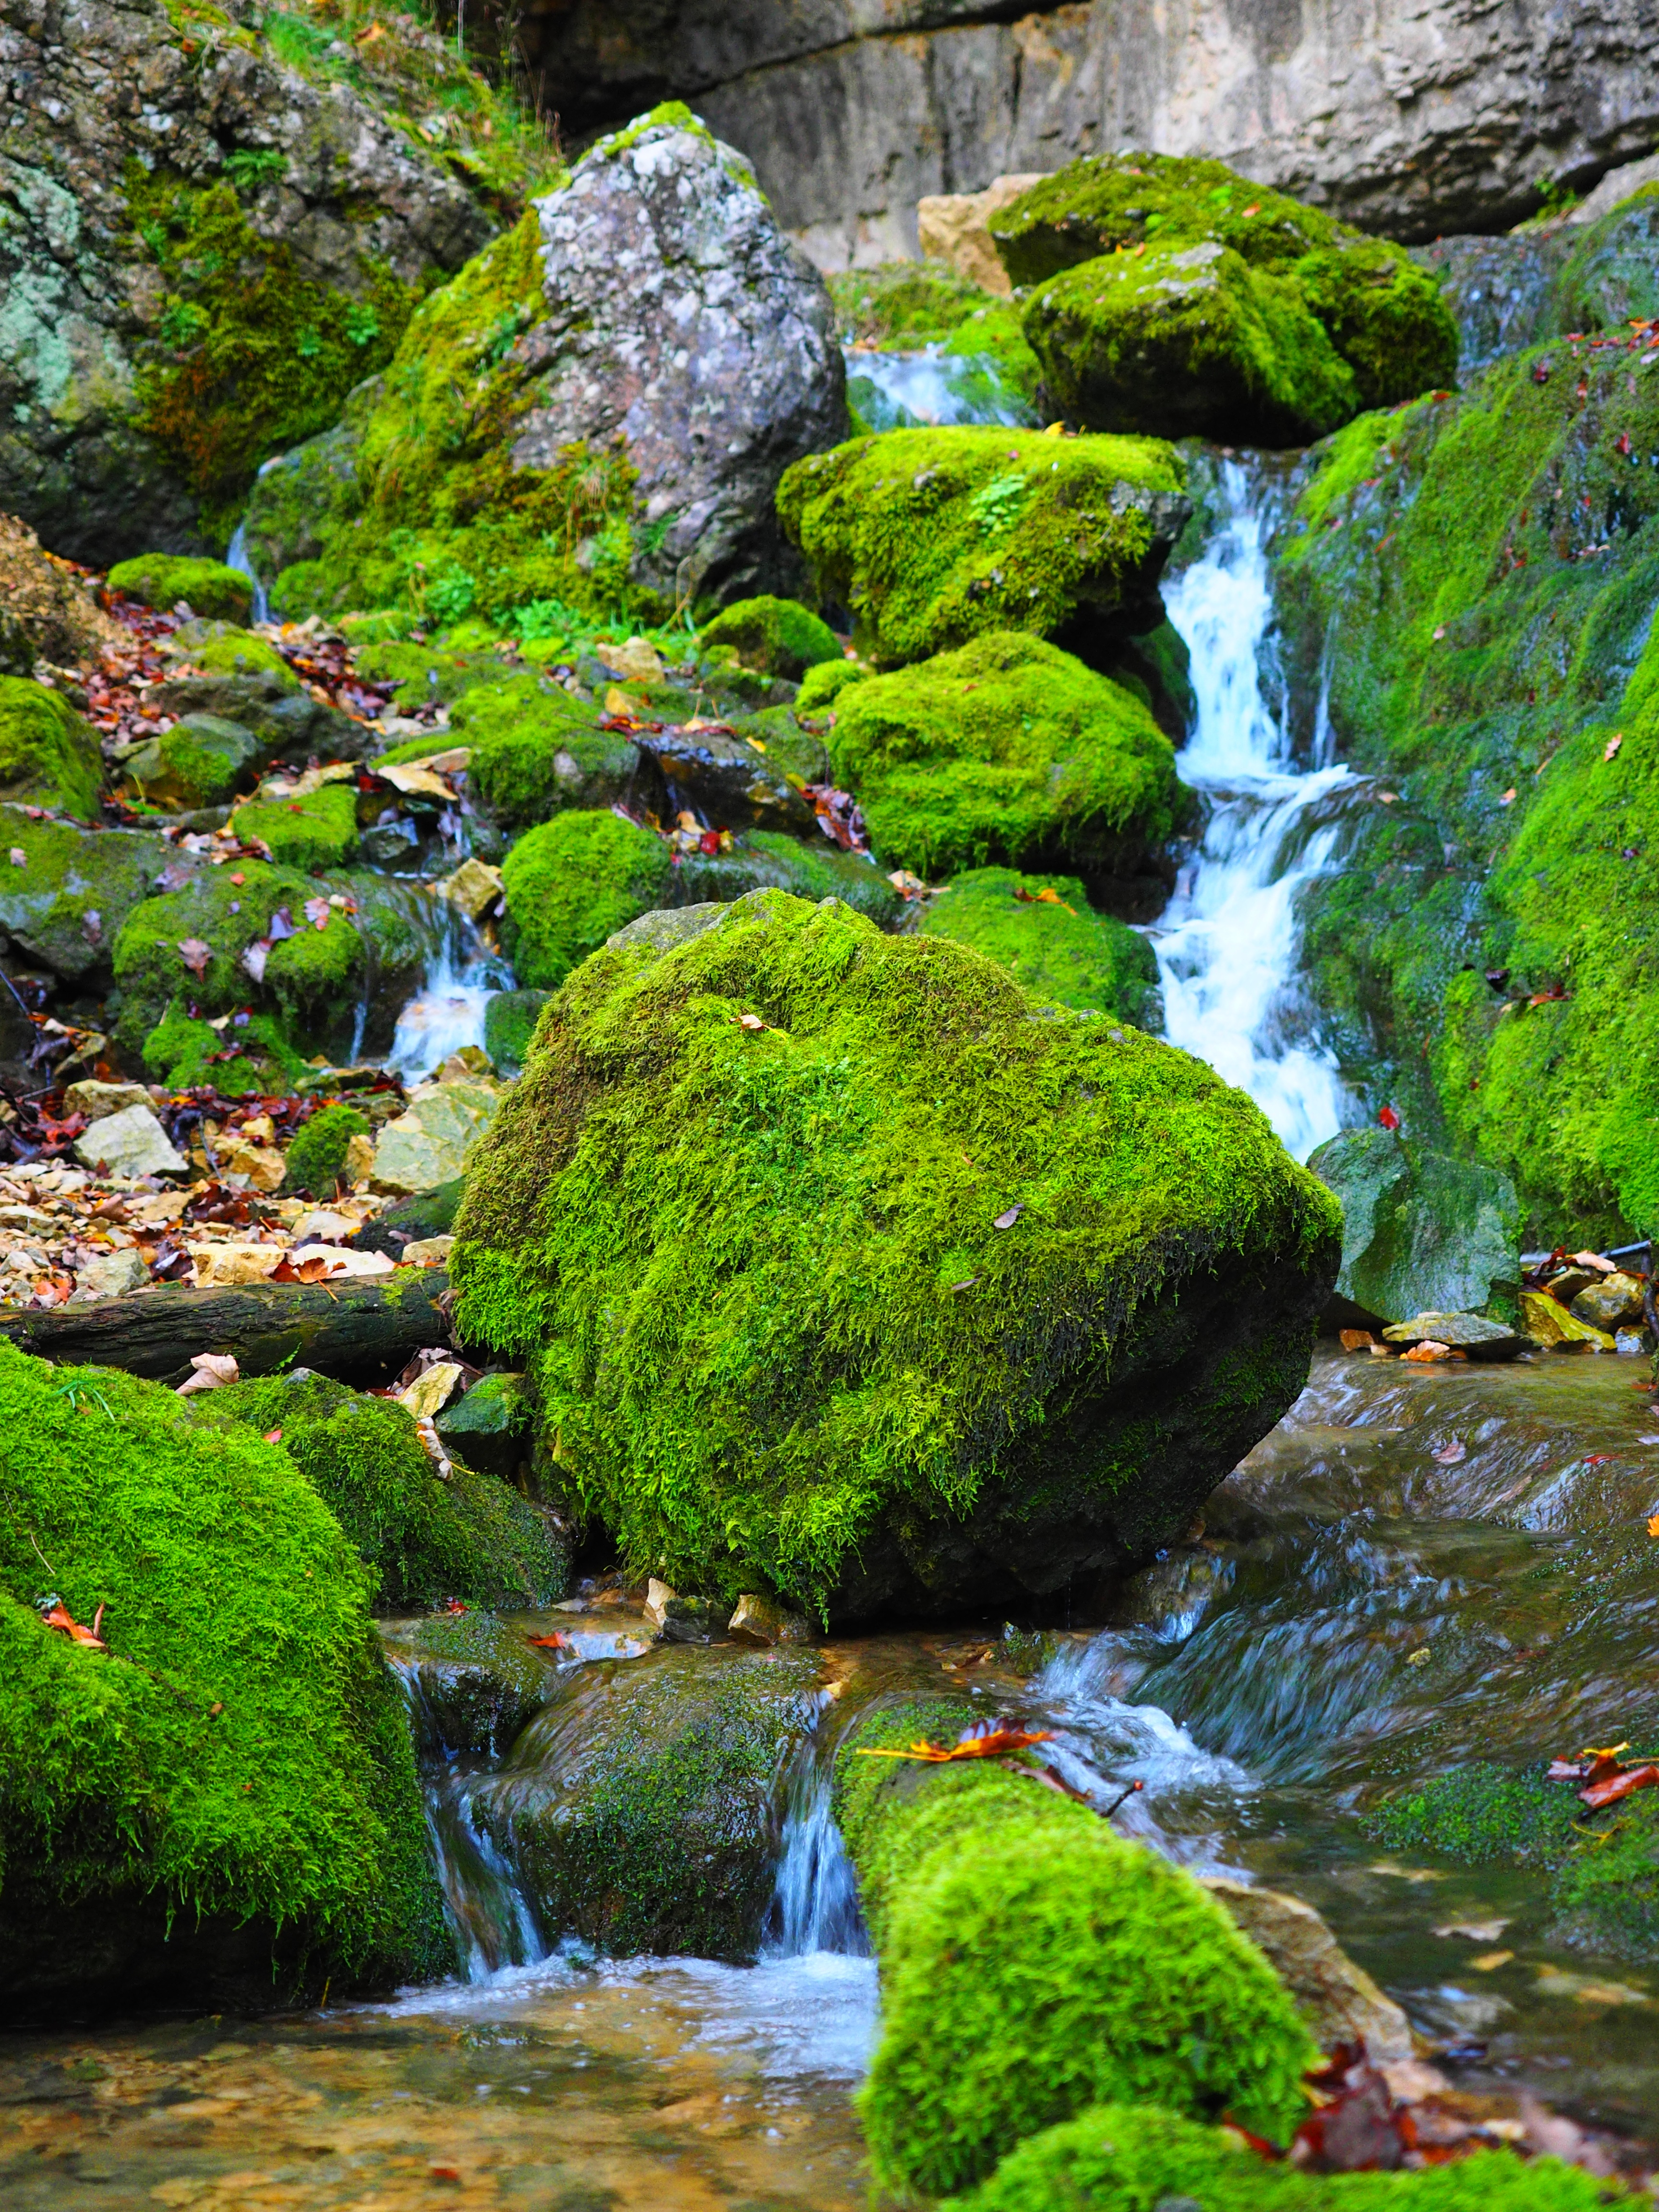
tree, water, forest, rock, waterfall, plant, leaf, flower, river, stone, overgrown, moss, pond, stream, green, autumn, botany, gorge, garden, body of water, forest floor, vegetation, rainforest, woodland, of course, water feature, watercourse, bemoost, karst, bad urach, swabian alb, baden wurttemberg, water cave, falkensteiner cave, grave stetten, active water cave, elsach, cratoneuron filicinum, fern like strong nerve moss, laubmoos, amblystegiaceae, strong nerve moss, vulgar strong nerve moss, varying greatly annoying moss, palustriella commutata, cratoneuron commutatum